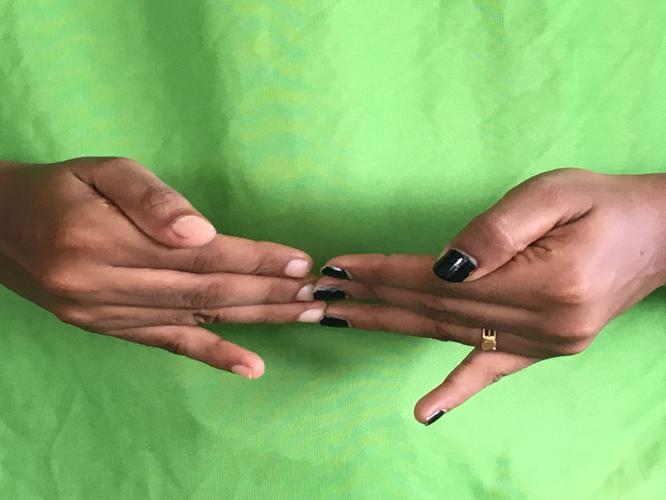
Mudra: Khatva
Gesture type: double_hand